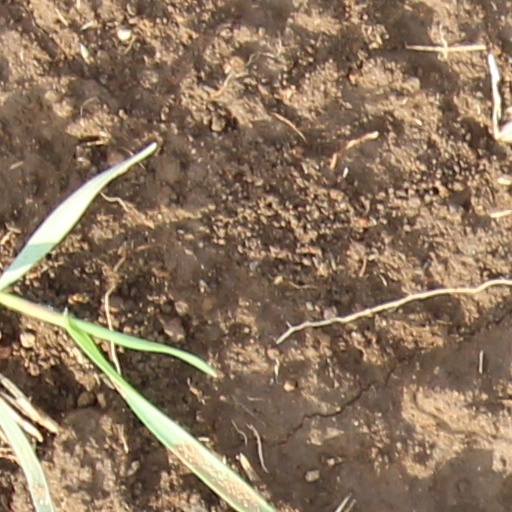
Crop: wheat